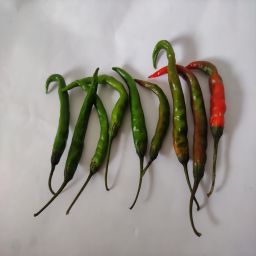
Crop: Chile Pepper
Quality: Ripe